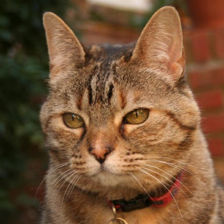
Label: animals